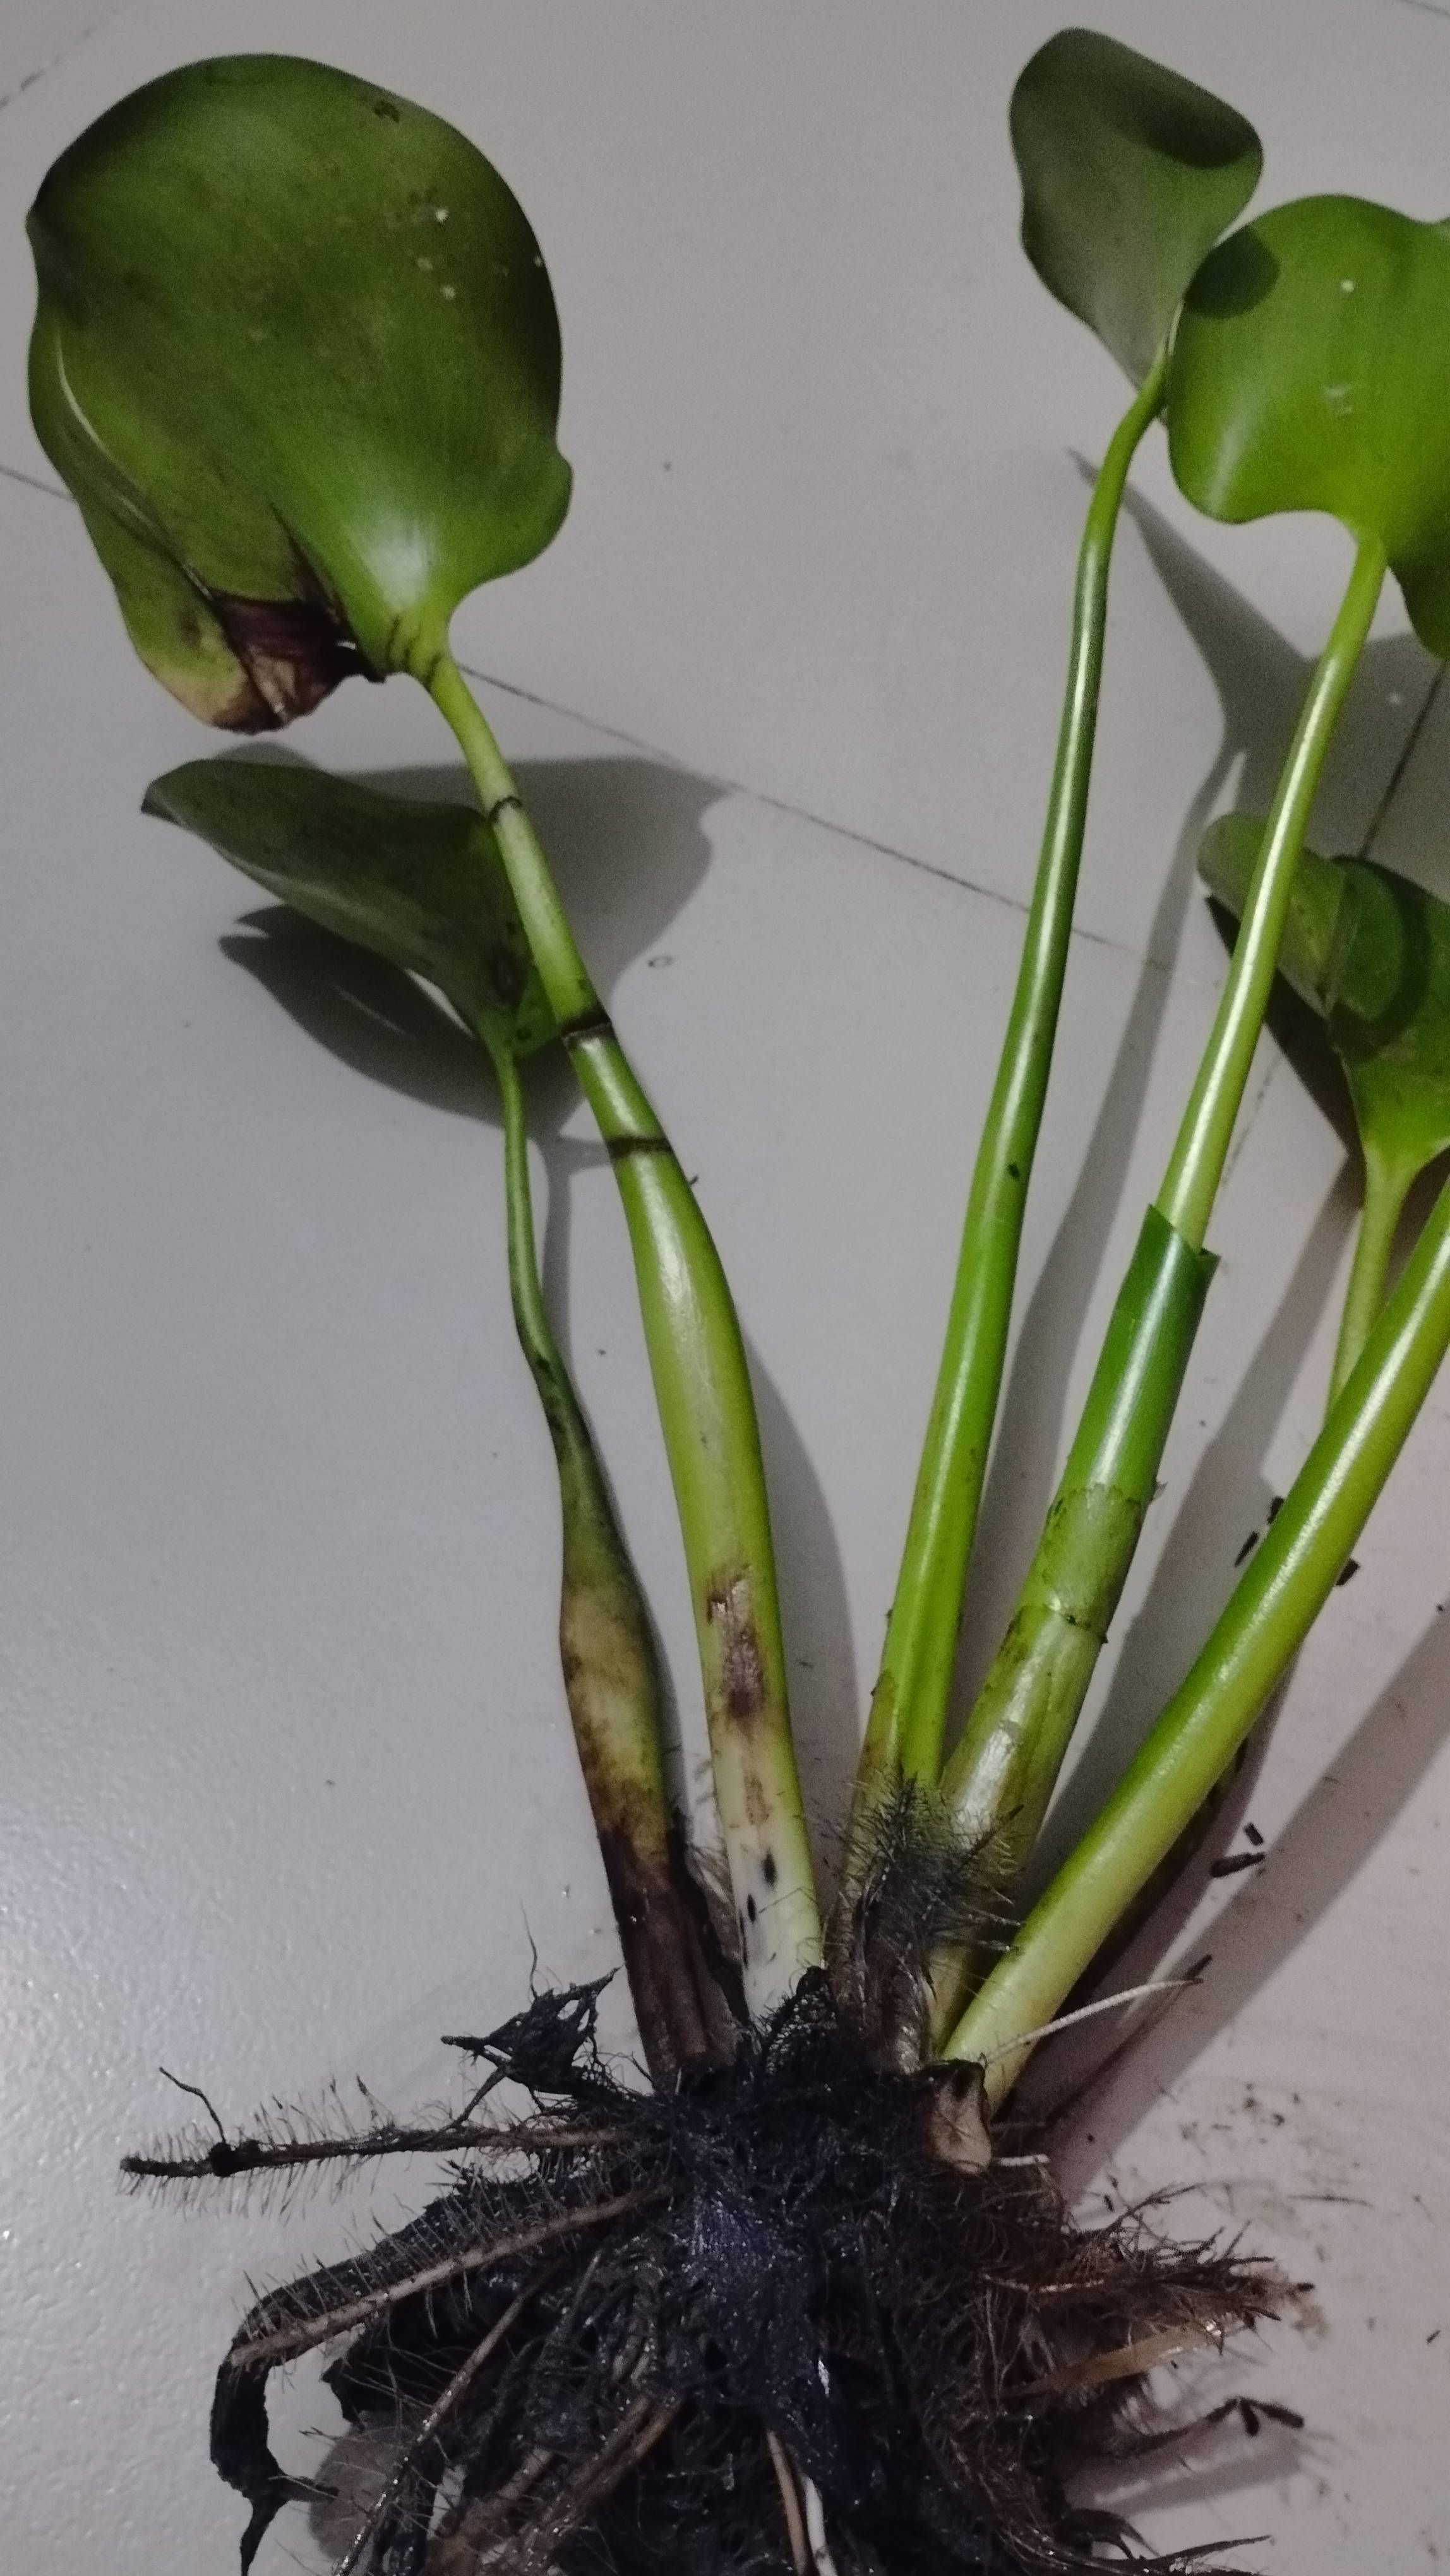
Species: Common Water Hyacinth (Eichornia crassipes)